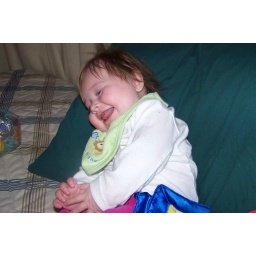
11/11/2007 zoey at grandma'shouse sitting on the bed against a pillow